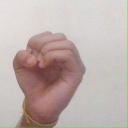
अक्षर: ऊ